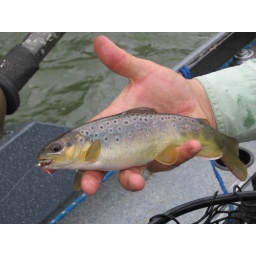
&amp;quot;Eggy&amp;quot; female brown caught on big flashy prince in the Jones Bridge area...